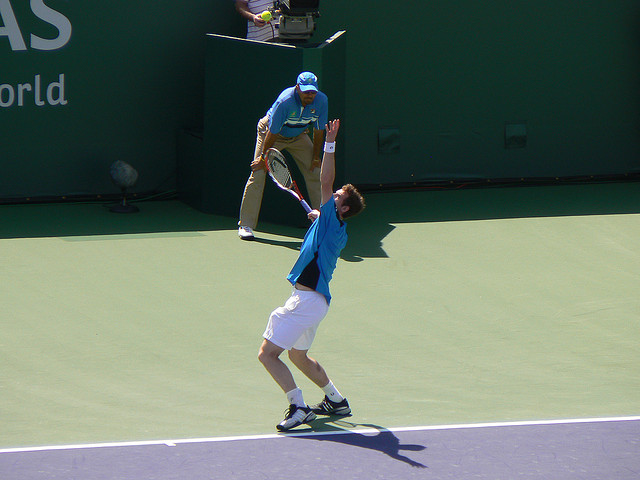
vận động viên tennis nam đang cầm vợt thi đấu trên sân